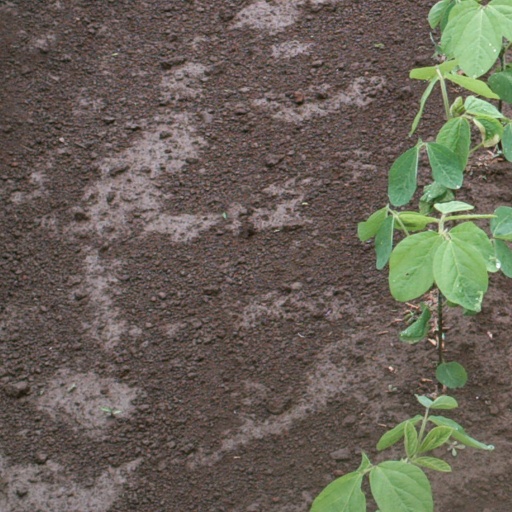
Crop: soybean